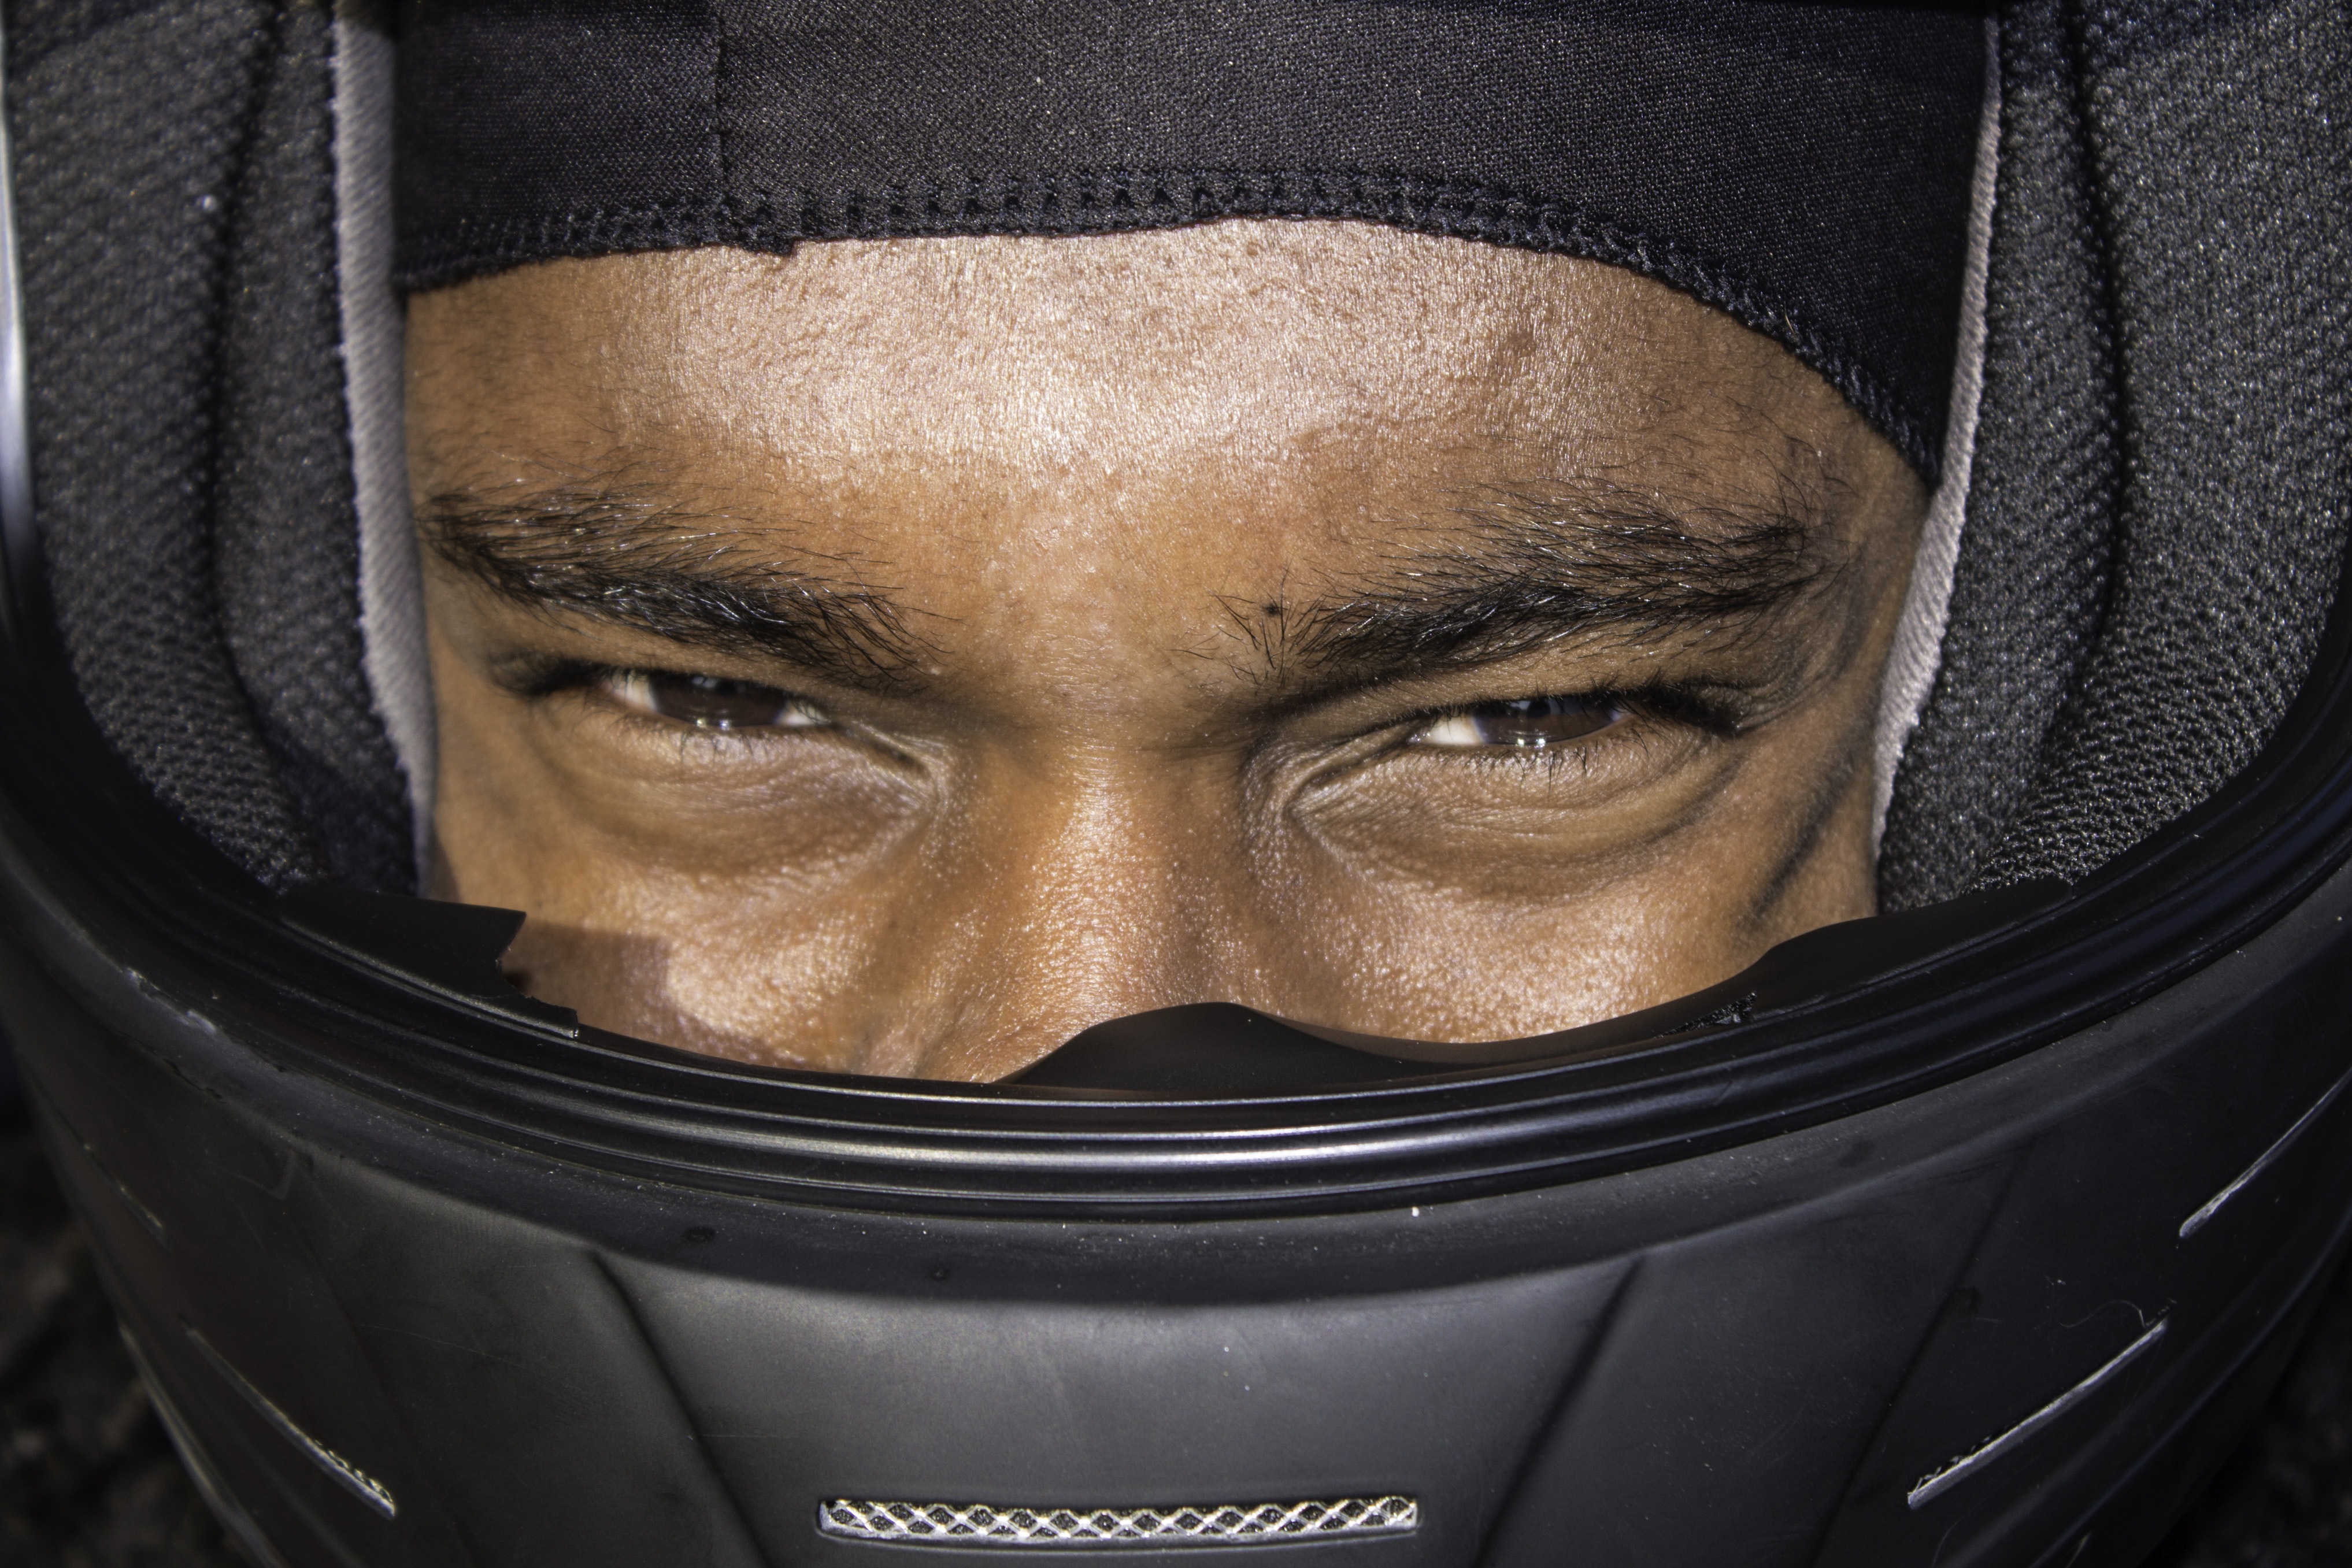
male, young, clothing, headgear, helmet, driver, african american, young black man, personal protective equipment